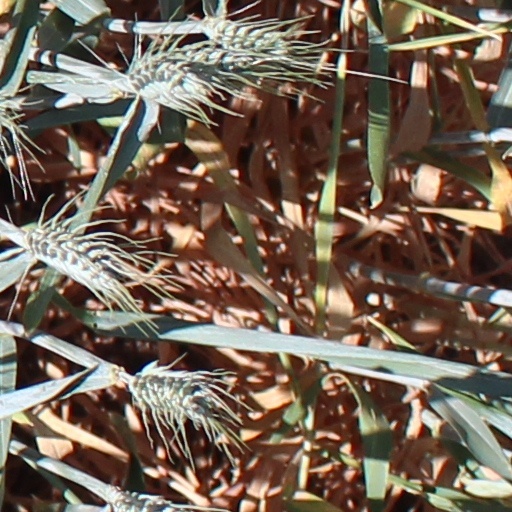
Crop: wheat